Atmospheric entry

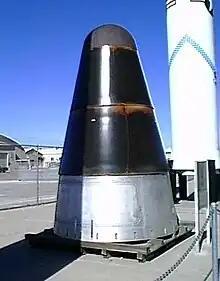
Mk-6 RV, Cold War weapon and ancestor to most of the U.S. missile entry vehicles

This new RV was the Mk-6 which used a non-metallic ablative TPS, a nylon phenolic. This new TPS was so effective as a reentry heat shield that significantly reduced bluntness was possible. However, the Mk-6 was a huge RV with an entry mass of 3,360 kg, a length of 3.1 m and a half-angle of 12.5°. Subsequent advances in nuclear weapon and ablative TPS design allowed RVs to become significantly smaller with a further reduced bluntness ratio compared to the Mk-6. Since the 1960s, the sphere-cone has become the preferred geometry for modern ICBM RVs with typical half-angles being between 10° and 11°.